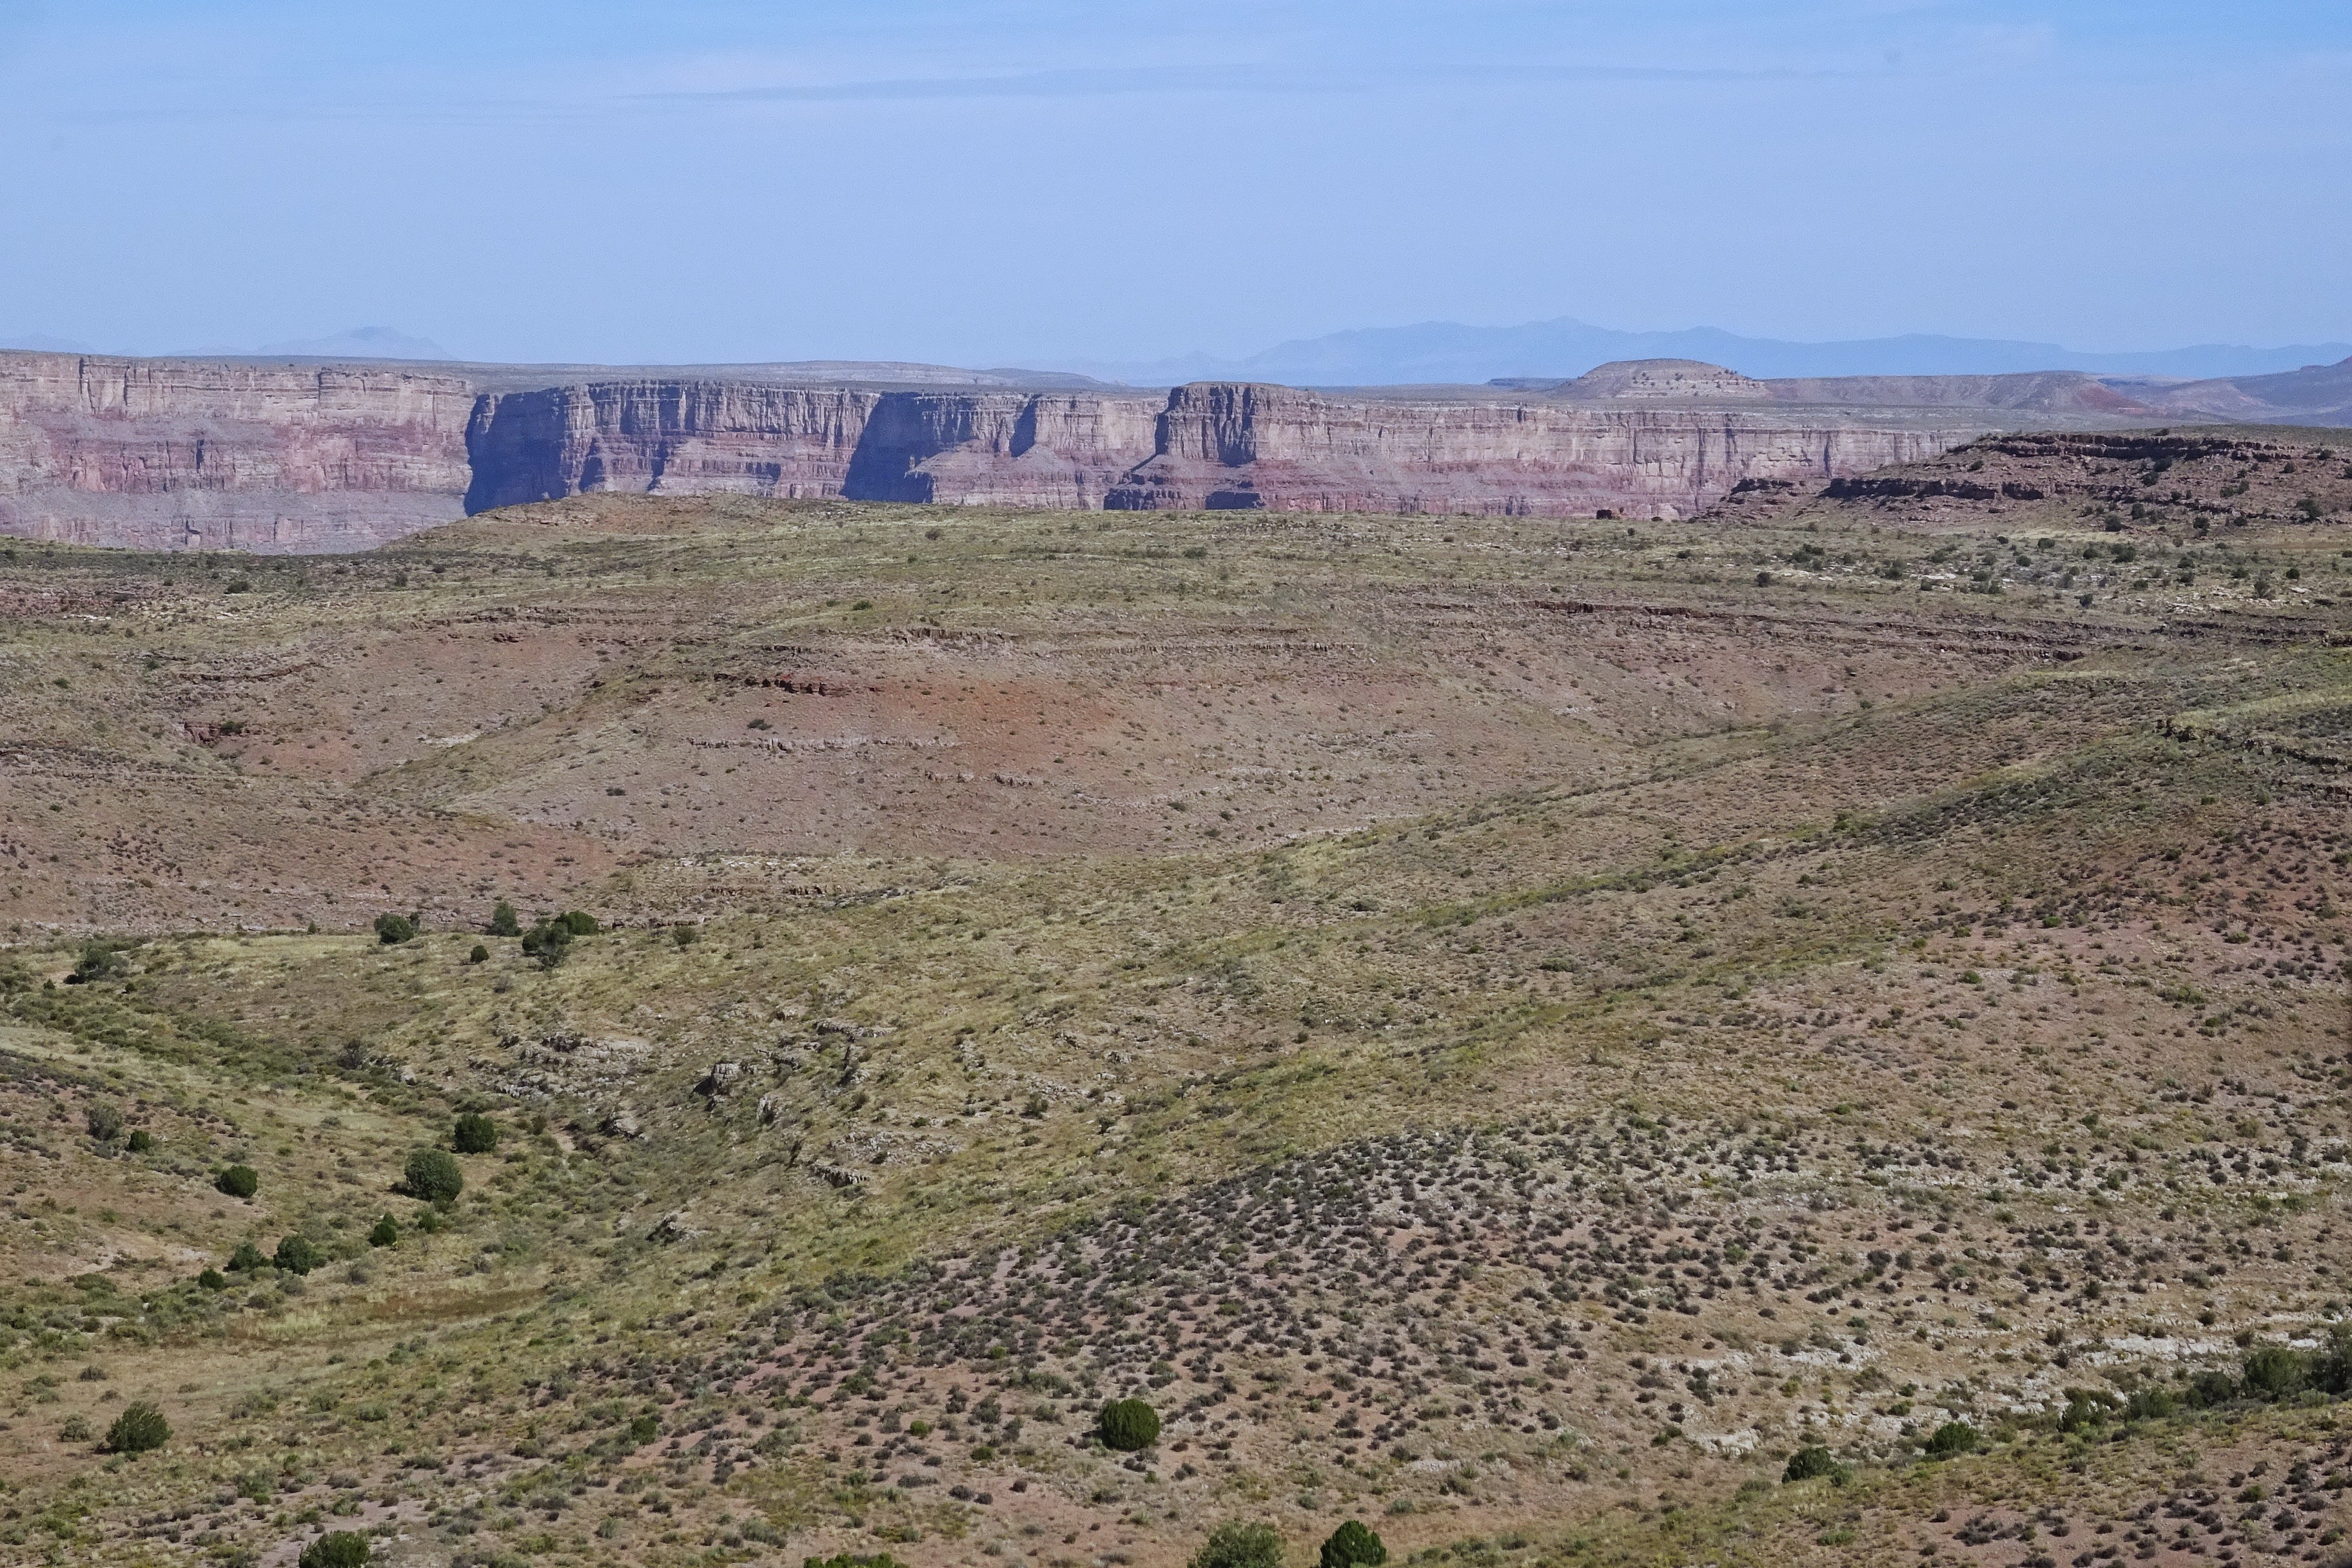
landscape, rock, wilderness, mountain, trail, prairie, view, valley, cliff, scenic, usa, america, soil, landmark, canyon, grand canyon, tourism, terrain, plain, arizona, geology, badlands, plateau, ecosystem, wadi, butte, steppe, landform, natural environment, geographical feature